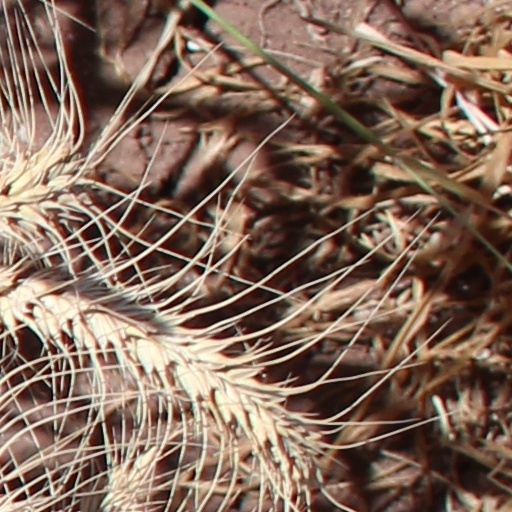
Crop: wheat